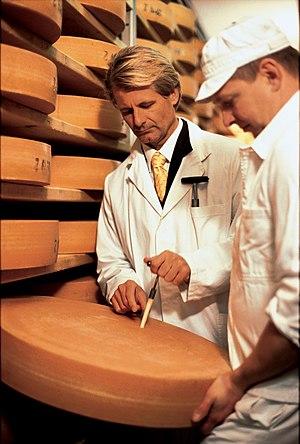
contrôle de la qualité pendent d'affinage du fromage